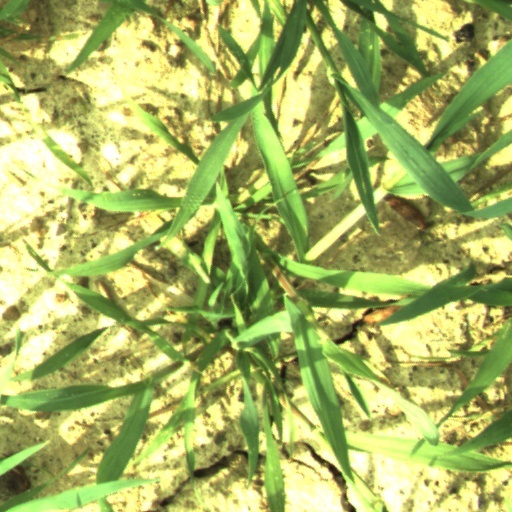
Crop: wheat